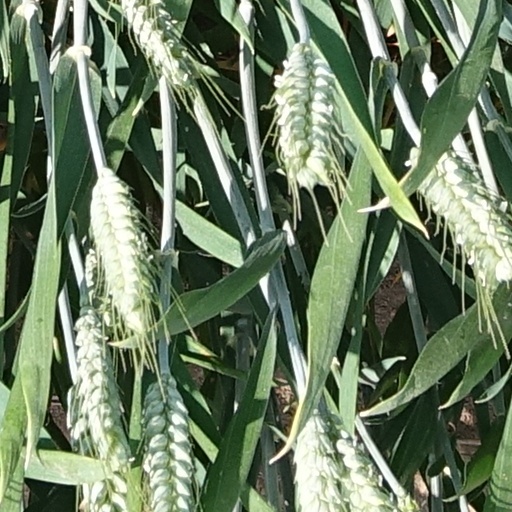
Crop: wheat